Effective stress

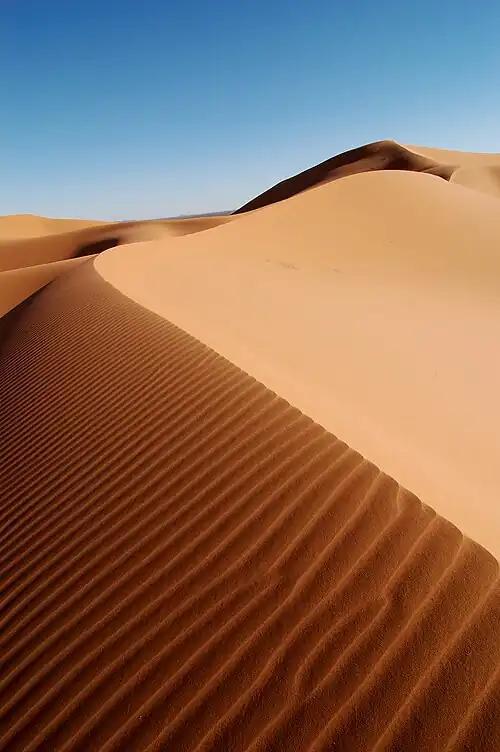
Erg Chebbi, Morocco

Effective stress is a fundamental concept in soil mechanics and geotechnical engineering that describes the portion of total stress in a soil mass that is carried by the solid soil skeleton, rather than the pore water. It is crucial for understanding the mechanical behaviour of soils, as effective stress governs both the strength and volume change (deformation) of soil.